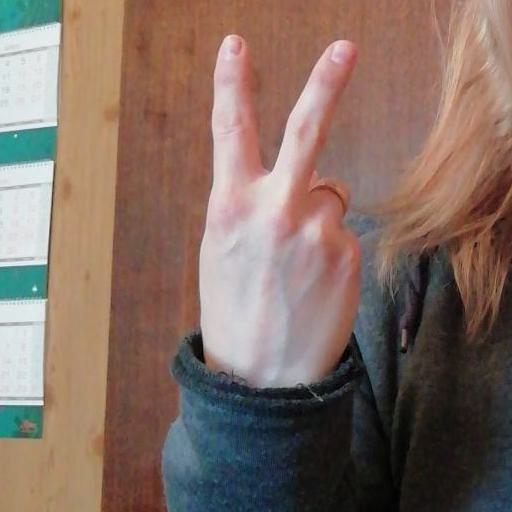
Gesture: peace_inverted